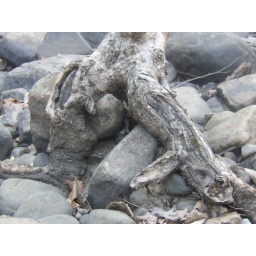
tree growing in rocks near camps gulf cave spencer, tn